Dead Space 2

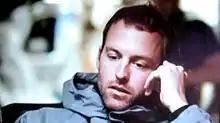
Protagonist Isaac Clarke, originally a silent protagonist, was given a voice for "Dead Space 2"; Isaac's voice and motion capture was done by American actor Gunner Wright "(pictured)".

The chief audio director for "Dead Space 2" was Andrew Boyd. Following on from the original's praised audio design, developers wanted to improve it for "Dead Space 2". Boyd highlighted the importance of sound design in evoking horror, citing a section where Isaac travels through a residential area and hears noises from inside the sealed apartments. Nicole's visions had different approaches in sound design; hostile visions had sharp and uncomfortable sounds, while her friendly visions used comforting sounds. To distinguish her from the other environmental elements, Nicole was given dedicated sound effects which would play when approaching an encounter with her. The Necromorph sounds were based on distorted real-world sounds, with one example being a staff member who dry heaved to the point of being actually sick. As with the original, the space vacuum used a muffled sound environment, focusing on sounds from within Isaac's suit including his heartbeat and grunts. The "Ishimura" level was able to recycle sound effects and music from the first game, used by Boyd to reinforce the level's tension.